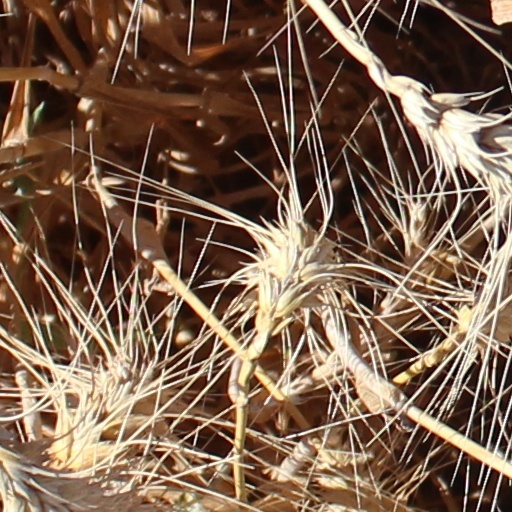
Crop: wheat